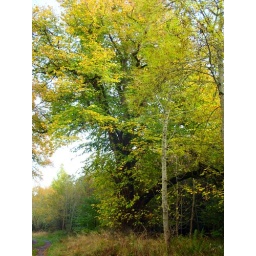
The old lime tree in golden glory